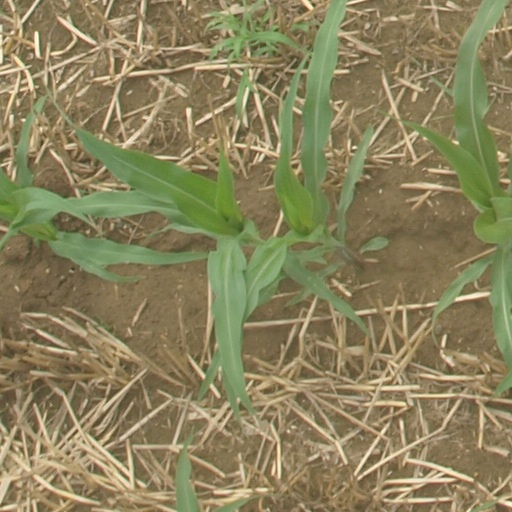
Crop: maize; corn